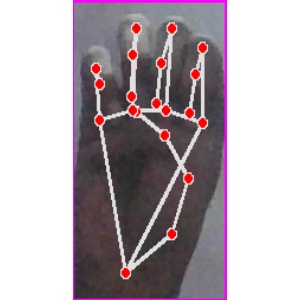
अक्षर: म